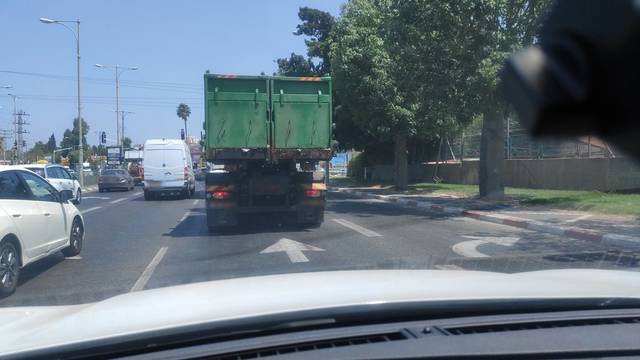
Region: Israel
Coordinates: 32.096, 34.902